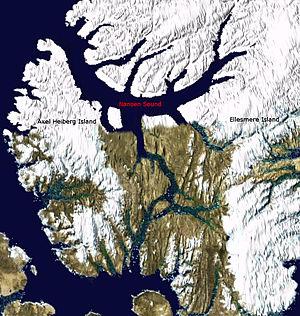
Nansen est un détroit situé entre l'île d'Ellesmere et l'île Axel Heiberg dans la région de Qikiqtaaluk, au Nunavut, au Canada. À l'est, il donne sur le fjord Greely.